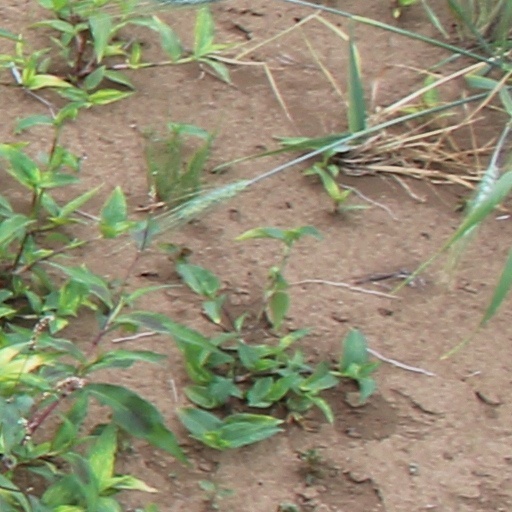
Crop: wheat